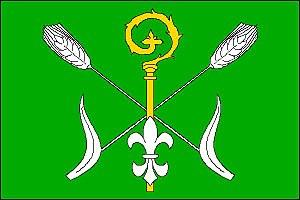
Kobeřice est une commune du district d'Opava, dans la région de Moravie-Silésie, en République tchèque. Sa population s'élevait à 3 299 habitants en 2017.